Mildura

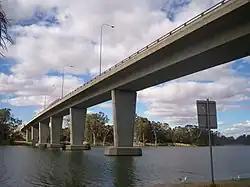
The George Chaffey Bridge over the Murray River

Since early settlement Mildura has been home to artists, writers and creative people. Organisations such as the Red Cliffs Musical Society, Eisteddfod, Mildura Ballet Guild and Mildura Country Music Festival have helped grow a reputation for home grown talent and creative community. The hub of this community is the Mildura Arts Centre, which began as a gallery space at Rio Vista House in the 1950s and became fully established in 1956 with the building of a new regional art gallery and performing arts theatre. In 2012, after two years of construction, the new Mildura Arts Centre opened.